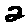
Label: 2